Snub

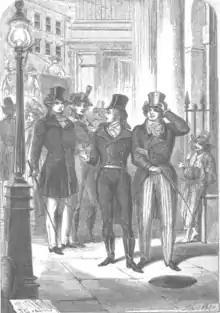
"Who's your fat friend?" The famous occasion when Beau Brummell cut the Prince Regent by pretending not to know him.

A snub, cut, or slight is a refusal to recognise an acquaintance by ignoring them, avoiding them or pretending not to know them. For example, a failure to greet someone may be considered a snub.